Lincoln Navigator

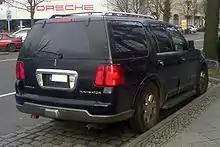
2003–2004 Lincoln Navigator, Germany

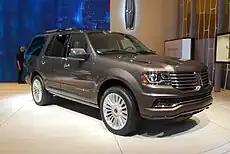

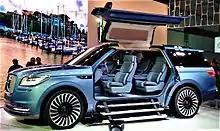

The Lincoln Navigator was launched on July 1, 1997, for the 1998 model year, with the first vehicle rolling off the assembly line on May 14, 1997. Based directly on the Ford Expedition, introduced the year before, the Navigator gave the Lincoln-Mercury division its first full-size SUV (slotted above the Ford Explorer-based Mercury Mountaineer).